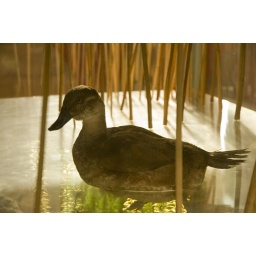
there is more water in this world than glass